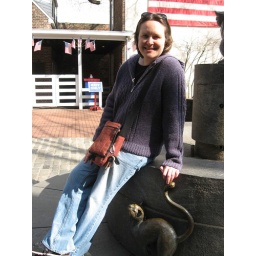
Martha and cat outside Betsy Ross's home in Philadelphia.